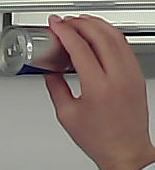
Product: redbull_energydrink